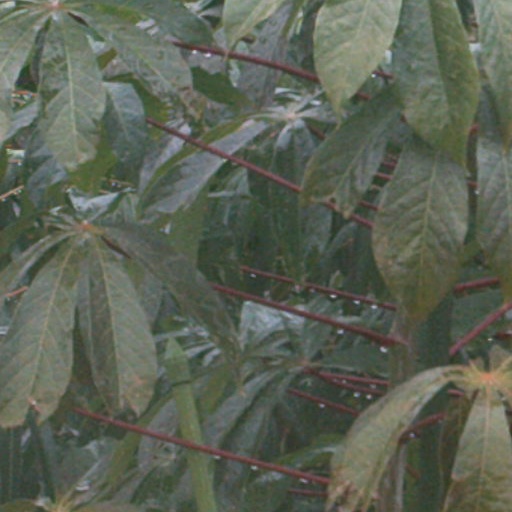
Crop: cassava